Lee Ving

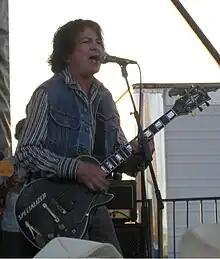
Ving performing with Fear on the 2010 Warped Tour

Lee James Jude Capallero (born April 10, 1950), also known as Lee Ving, is an American guitarist, singer, and actor.